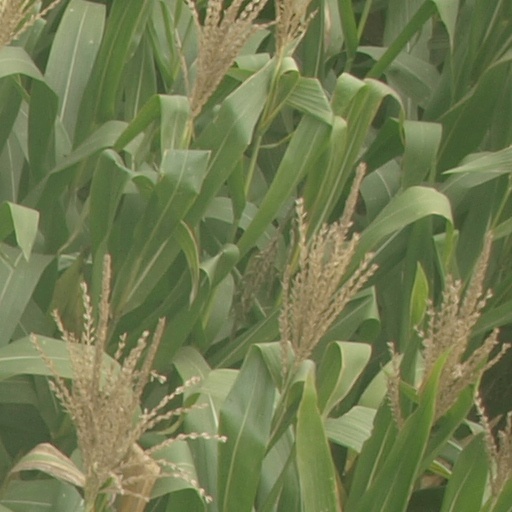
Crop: maize; corn